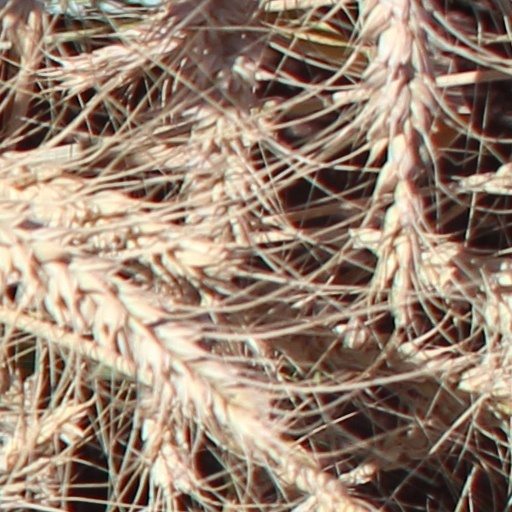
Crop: wheat